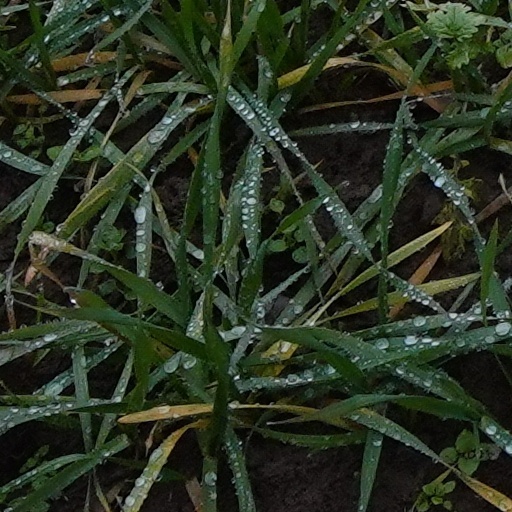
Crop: wheat